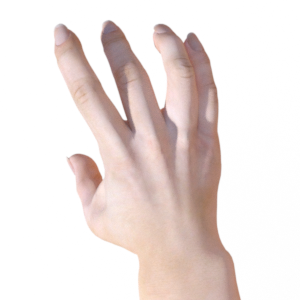
Label: paper